USAT Burnside

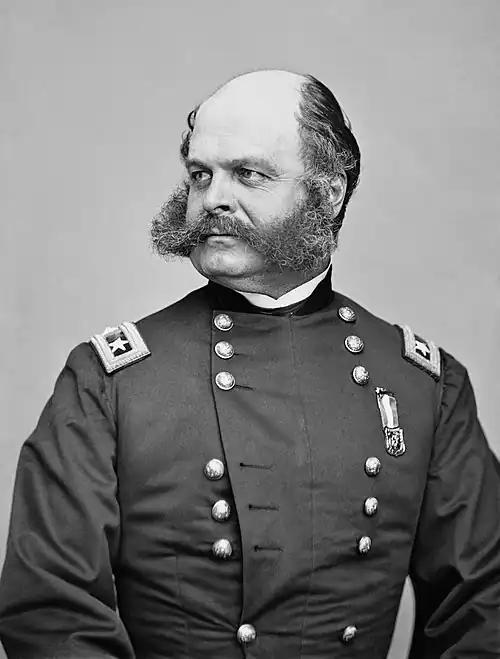
General Ambrose Burnside, "Burnside's" namesake

On 25 April 1898, Congress declared war on Spain, beginning the Spanish-American War. An immediate objective was to defeat Spain in the Caribbean, taking Cuba and Puerto Rico. The US Navy began patrolling off the islands. On 8 May 1898 "Rita" was sailing from Liverpool to Puerto Rico with a cargo of coal when she encountered USS "Yale" off Culebra Island. A chase ensued, but "Yale" was somewhat faster, and armed with 6-inch guns. Several warning shots were fired which "Rita" ignored, but when a shell exploded over the head of her captain, the ship was surrendered. A nine-man prize crew, under the command of "Yale's" first officer, W. B. Porter, took her in to Charleston, South Carolina.